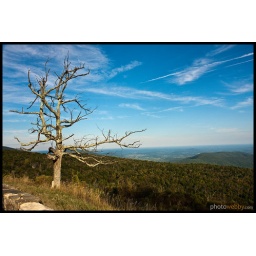
A lonely dead tree atop a mountain in Shenandoah Valley looking down on thousands of living trees.